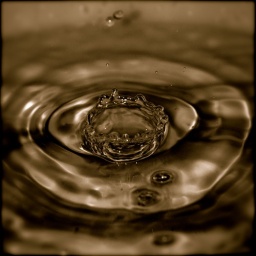
Drops of water in the kitchen sink.